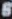
Number: 5